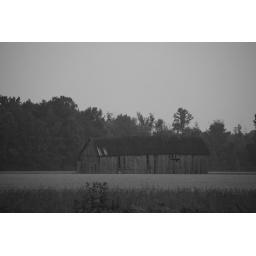
This a barn in a field in Bryantown, Maryland.